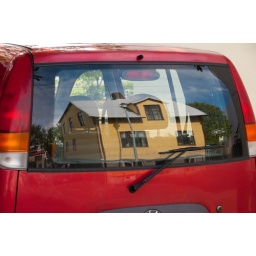
Yellow house in red car